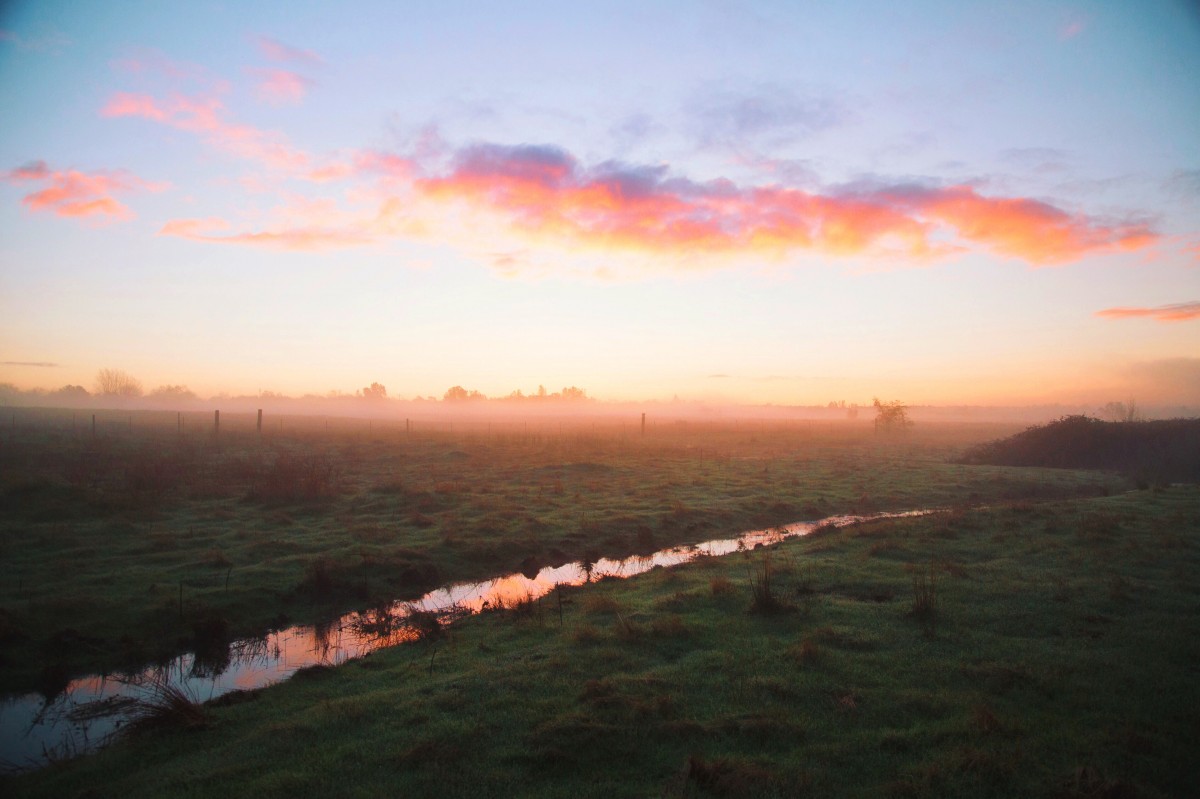
Tags: coast, horizon, cloud, sky, sun, sunrise, sunset, sunlight, morning, dawn, dusk, evening, afterglow